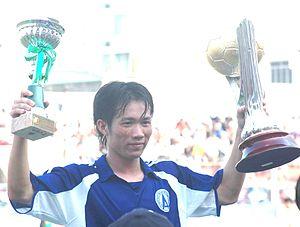
Lê Tấn Tài est un joueur de football international vietnamien, qui évoluait au poste de milieu de terrain.